Brown University Orchestra

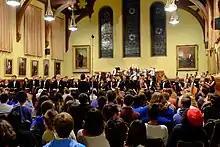
The Brown University Orchestra at Sayles Hall on 2 December 2016.

Previous conductors of the orchestra have included Martin J. Fischer, Paul Phillips, and Brandon Keith Brown. In December 2006, Daniel Barenboim served as a guest conductor when he visited with the West-Eastern Divan orchestra. Brown additionally partnered with Barenboim's Barenboim–Said Akademie.